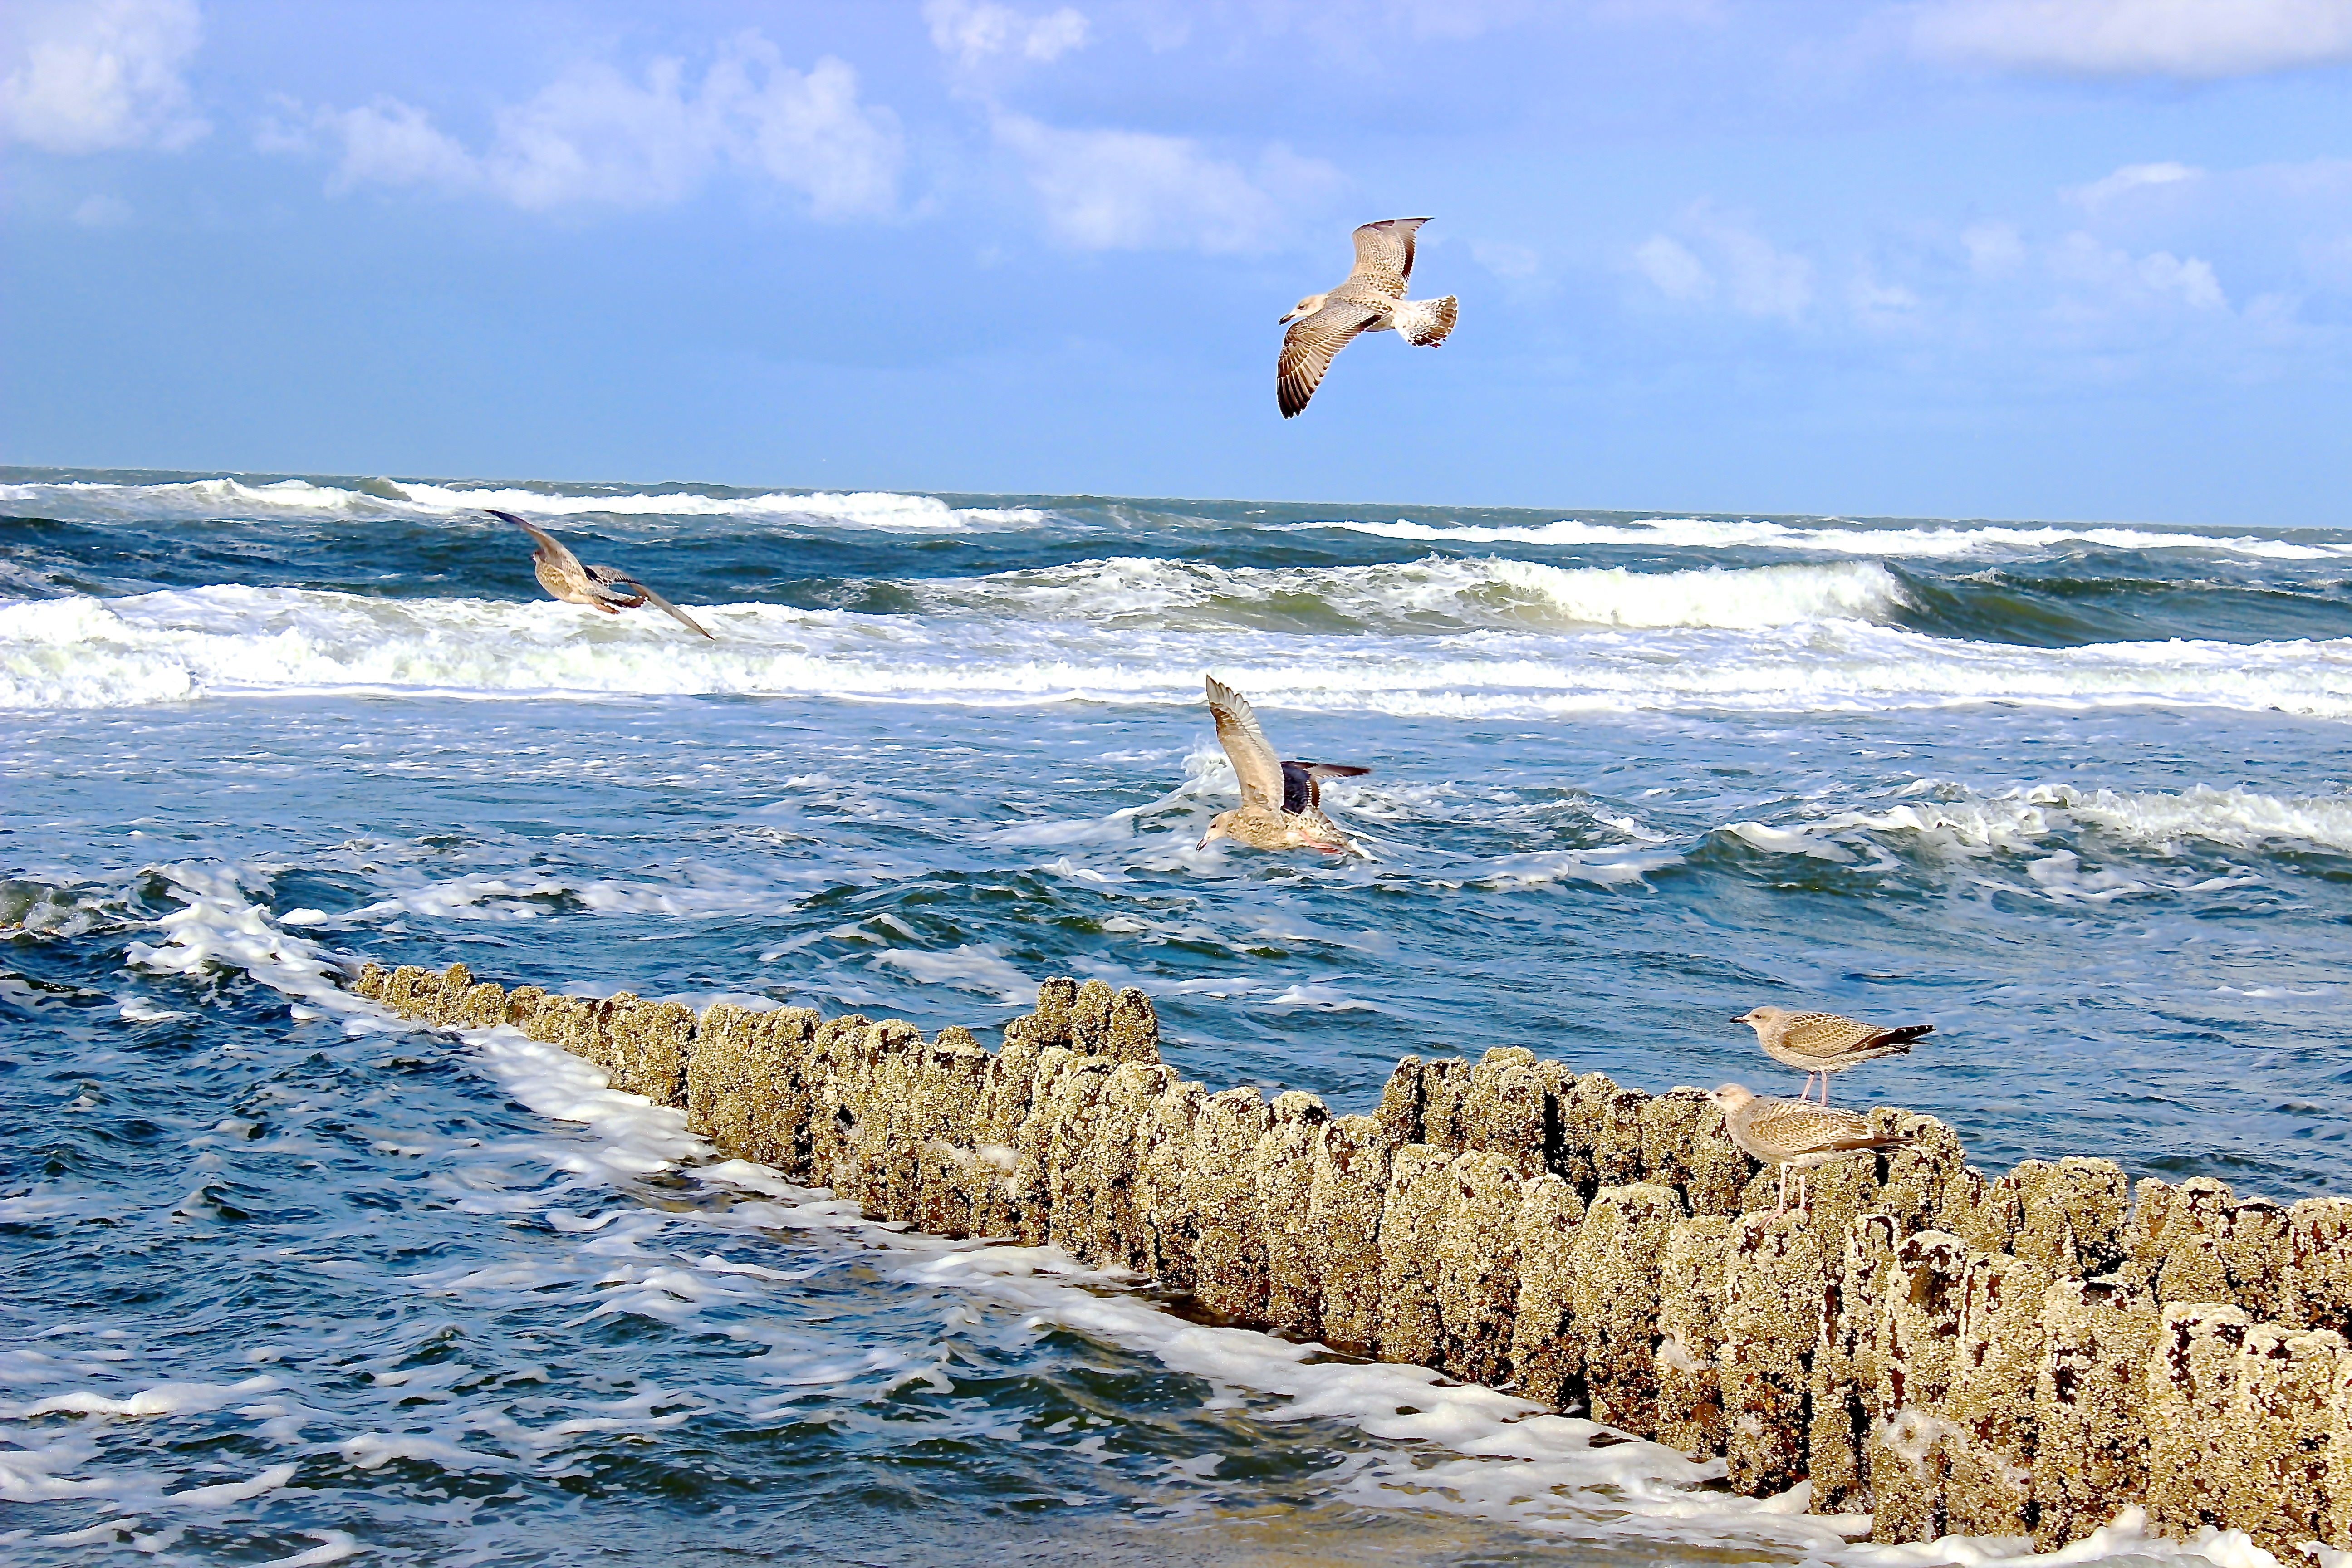
beach, sea, coast, ocean, shore, wave, vacation, surf, surfing, body of water, gulls, sports, cape, groyne, water sport, sylt, coastal protection, wind wave, boardsport